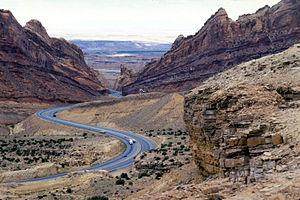
Star Trek est un film américain de science-fiction réalisé par J. J. Abrams et sorti en 2009.
La route Interstate 70 dans l'État américain de l'Utah, traverse d'est en ouest, sur 373,61 km, la partie centrale de l'État. L'Interstate 70 relie sur 3 465 km d'ouest en est Cove Fort dans l'Utah au parc relais de Baltimore dans le Maryland. Dans l'Utah, Richfield est la plus grande ville desservie par la route, qui ne dessert pas ou ne relie pas de zones urbaines dans tout l'état. La route a été construite pour relier Los Angeles au nord-est des États-Unis. L'I-70 a été la deuxième tentative de relier le sud de la Californie à la côte est des États-Unis via le centre de l'Utah, après une tentative échouée de construction d'une ligne de chemin de fer transcontinental dont le tracé a partiellement servi de guide à la route I-70.